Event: Nepal Earthquake
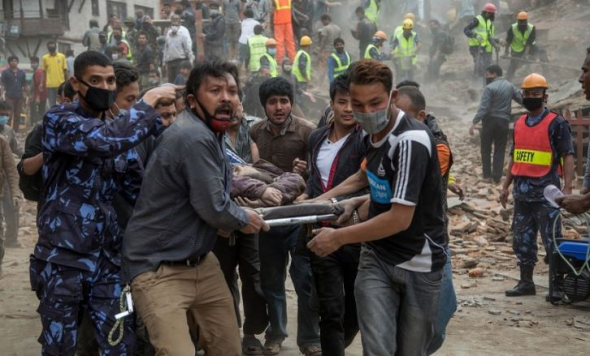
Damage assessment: damage